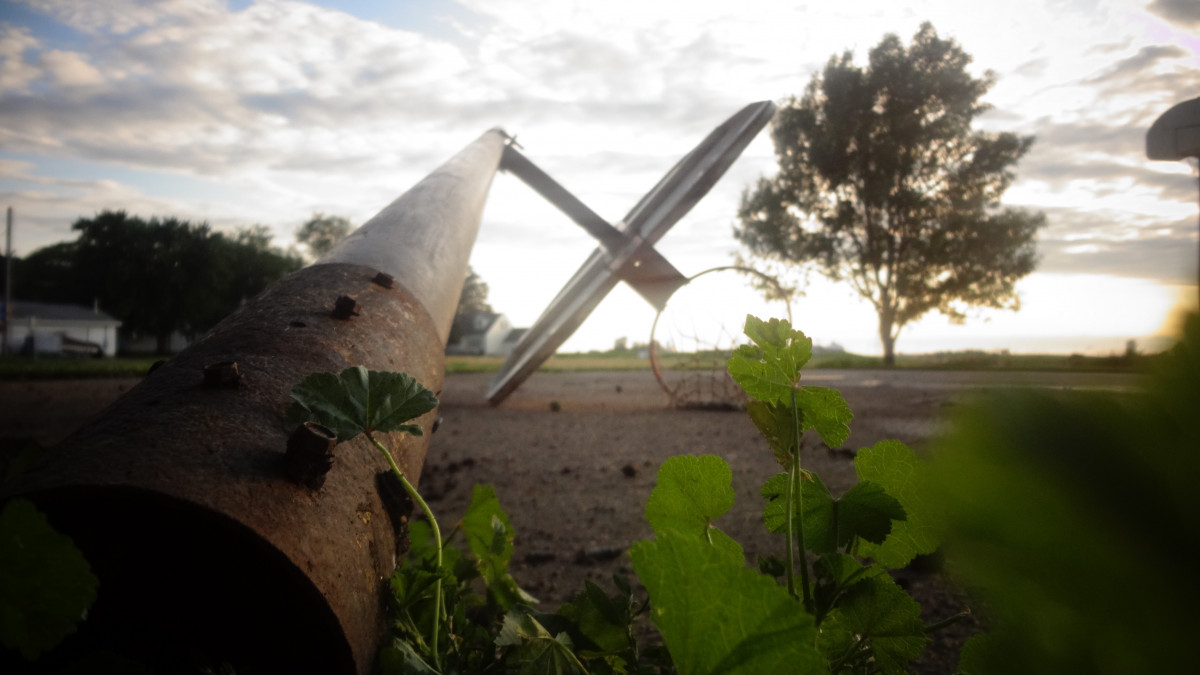
Tags: sunlight, screenshot